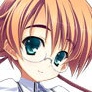
Portrait style: Anime Portrait